Occupation of Poland (1939–1945)

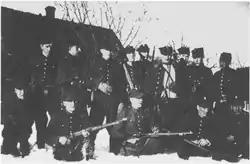
Earliest World War II partisan unit, commanded by Henryk "Hubal" Dobrzański, winter 1939

The Nazis also persecuted the Catholic Church in Poland and other, smaller religions. Nazi policy towards the Catholic Church was at its most severe in the territories it annexed to Greater Germany, where they set about systematically dismantling the Church – arresting its leaders, exiling its clergymen, closing its churches, monasteries and convents. Many clergymen and nuns were murdered or sent to concentration and labor camps. Already in 1939, 80% of the Catholic clergy of the Warthegau region had been deported to concentration camps. Primate of Poland, Cardinal August Hlond, submitted an official account of the persecutions of the Polish Church to the Vatican. In his final observations for Pope Pius XII, Hlond wrote: "Hitlerism aims at the systematic and total destruction of the Catholic Church in the... territories of Poland which have been incorporated into the Reich...". The smaller Evangelical churches of Poland also suffered. The entirety of the Protestant clergy of the Cieszyn region of Silesia were arrested and deported to concentration camps at Mauthausen, Buchenwald, Dachau and Oranienburg. Protestant clergy leaders who perished in those purges included charity activist Karol Kulisz, theology professor Edmund Bursche, and Bishop of the Evangelical Church of the Augsburg Confession in Poland, Juliusz Bursche.